Elena Berezhnaya

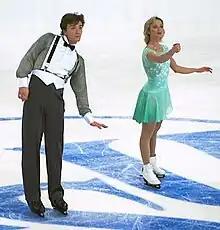
Berezhnaya and Sikharulidze compete in 2001

Elena Viktorovna Berezhnaya (born 11 October 1977) is a Russian former pair skater. With partner Anton Sikharulidze, she is the 1998 and 1999 World champion, 1998 Olympic silver medalist and 2002 Olympic champion.